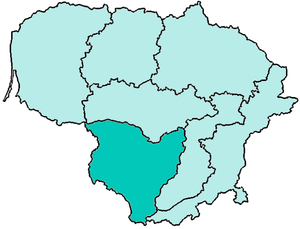
Le diocèse de Vilkaviškis est un diocèse catholique de Lituanie dont le siège est situé dans la ville de Vilkaviškis. L'évêque actuel est Rimantas Norvila.